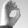
ASL letter: O